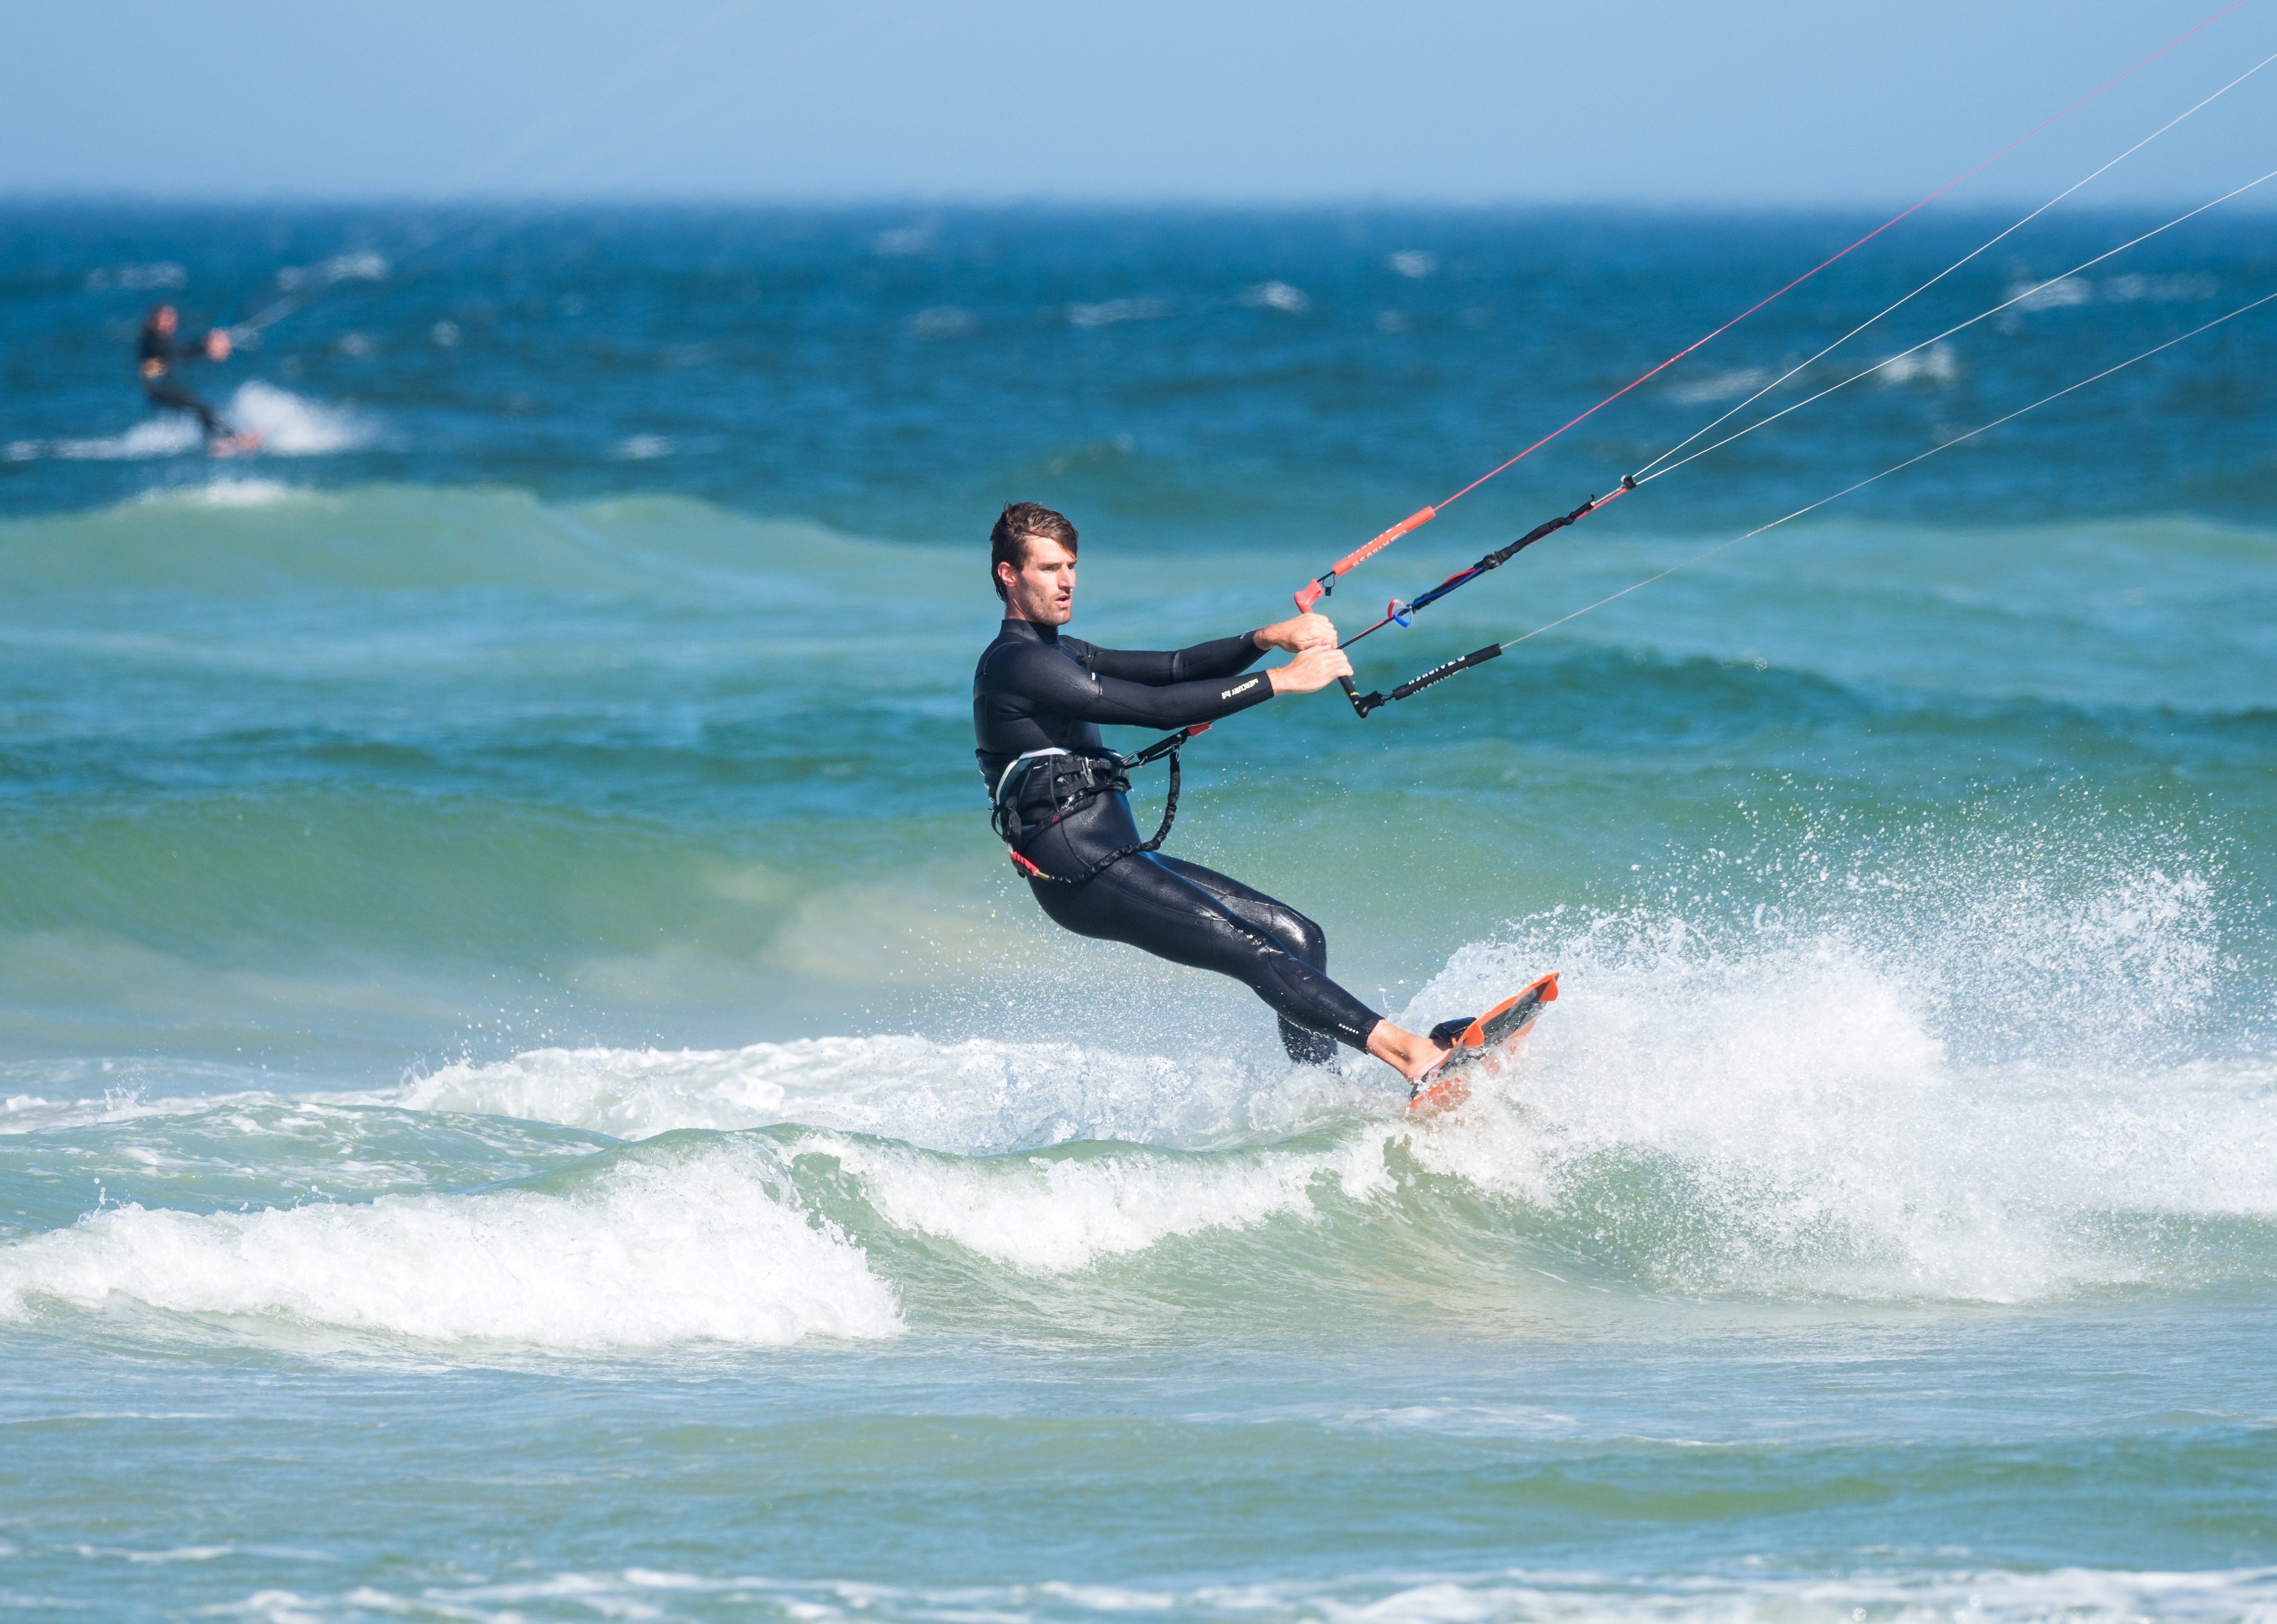
kitesurfing, surfing equipment and supplies, windsports, wind wave, kite sports, wave, boardsport, surfboard, surface water sports, water, water sport, wind, sea, extreme sport, vacation, surfing, sky, fun